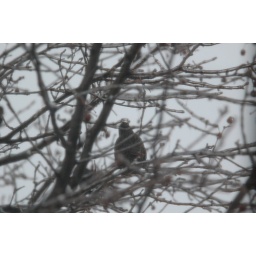
Birds that were in the tree next door 1_28_08